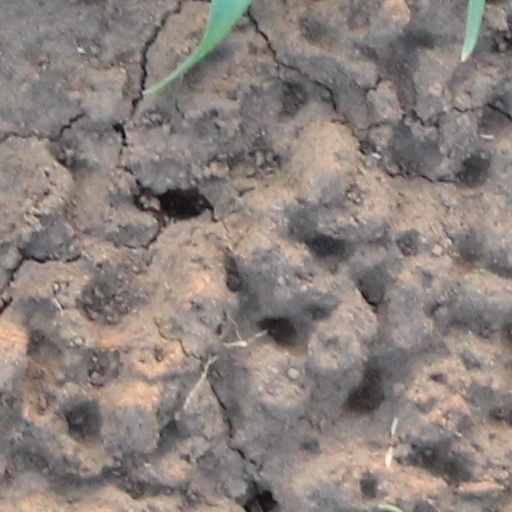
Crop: wheat